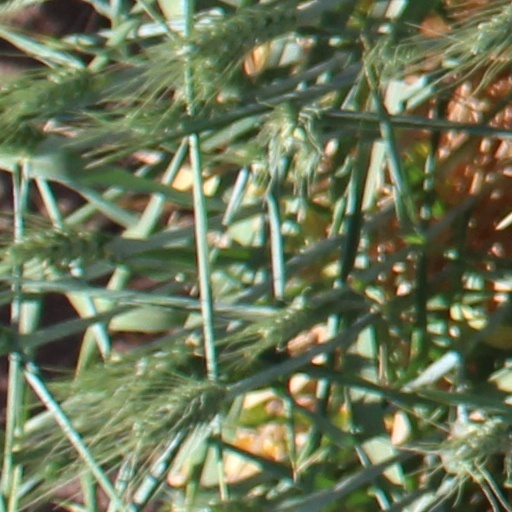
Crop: wheat